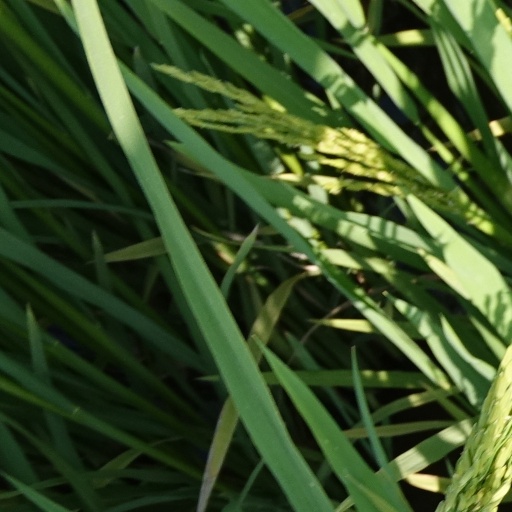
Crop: rice